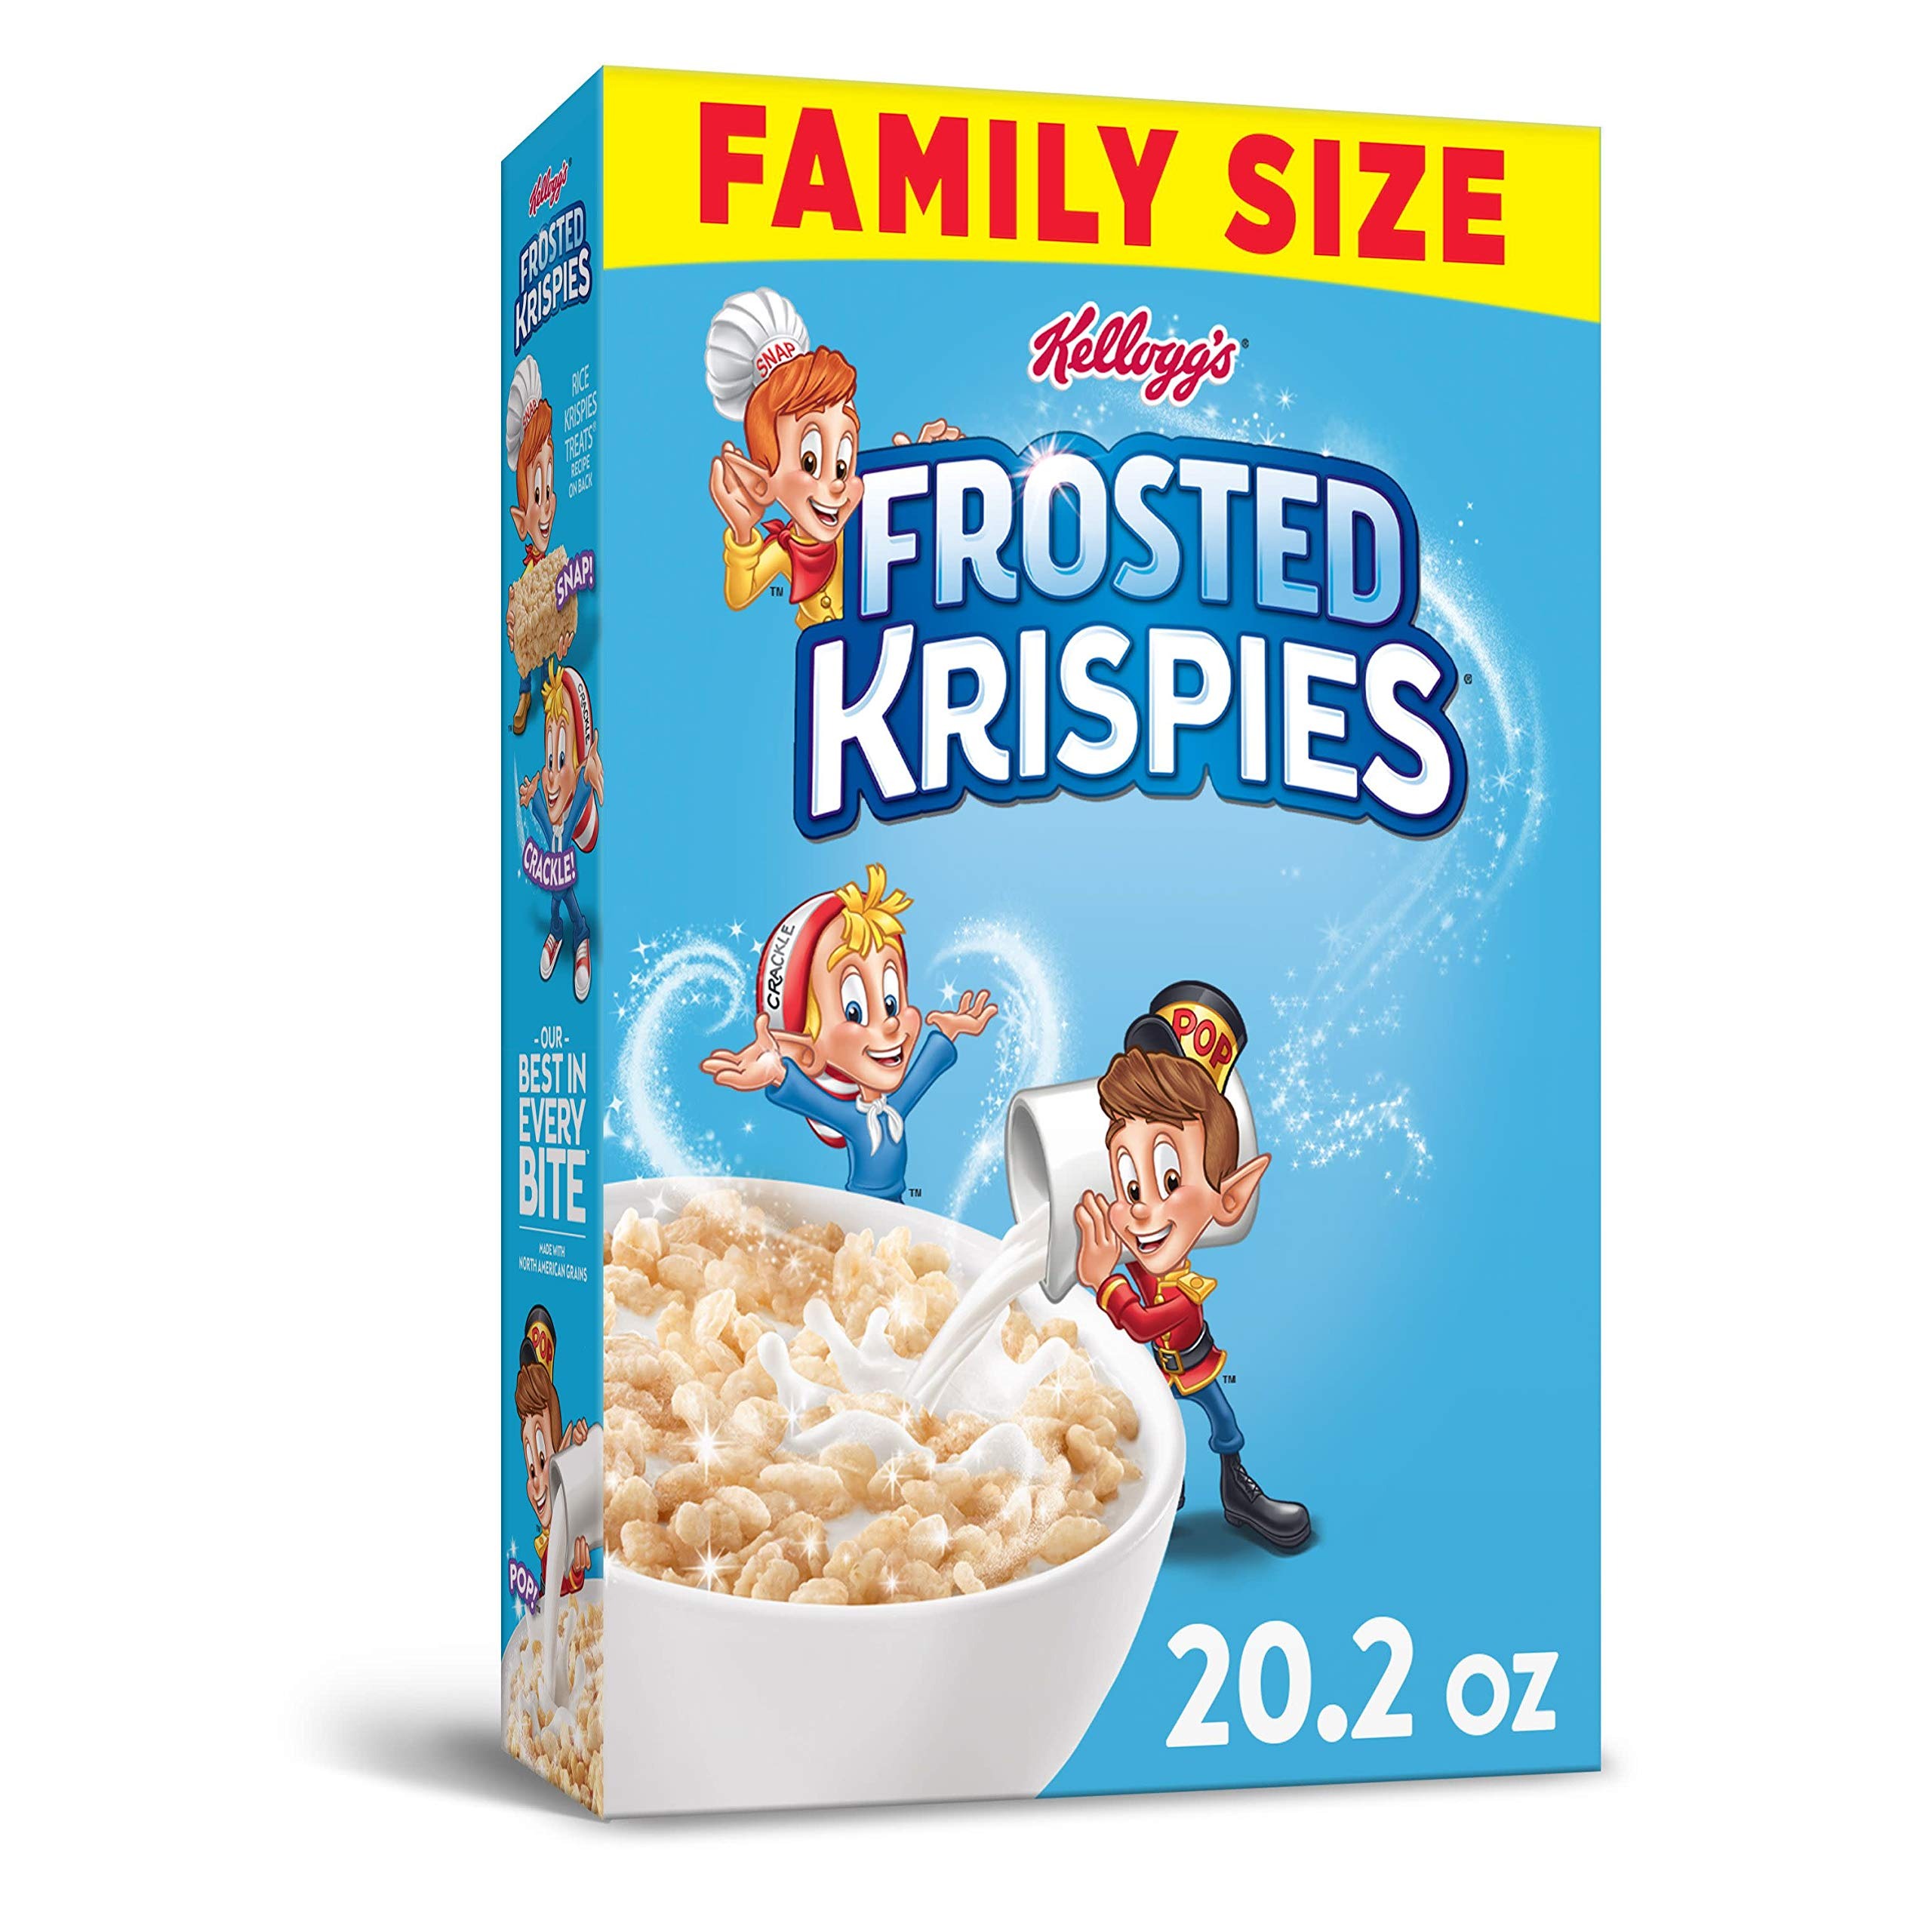
Item Name: Kellogg's Frosted Krispies, Breakfast Cereal, Family Size, 20.2oz Box(Pack of 6)
Bullet Point 1: A classic, family-favorite cereal, perfect for breakfast and treat-making; Enjoy with your favorite milk or as part of The Original Treats recipe
Bullet Point 2: A sweet, crisp way to start your day, Frosted Krispies brings the classic crunch of puffed, oven-toasted rice cereal in every bite
Bullet Point 3: An excellent source of 7 vitamins and minerals, including Vitamin D; Fat-Free; A fun part of any balanced breakfast
Bullet Point 4: A travel-ready food; Great for backpacks and lunchboxes; Stow some in your tote bag, car, and desk for anytime snacking
Bullet Point 5: Includes 6, 20.2-ounce boxes of ready-to-eat Kellogg's Frosted Krispies Cereal; Packaged for freshness and great taste
Value: 121.2
Unit: Ounce

Price: 8.13